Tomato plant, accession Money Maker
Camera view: tilt-top (135 deg); turntable rotation: 300 degrees
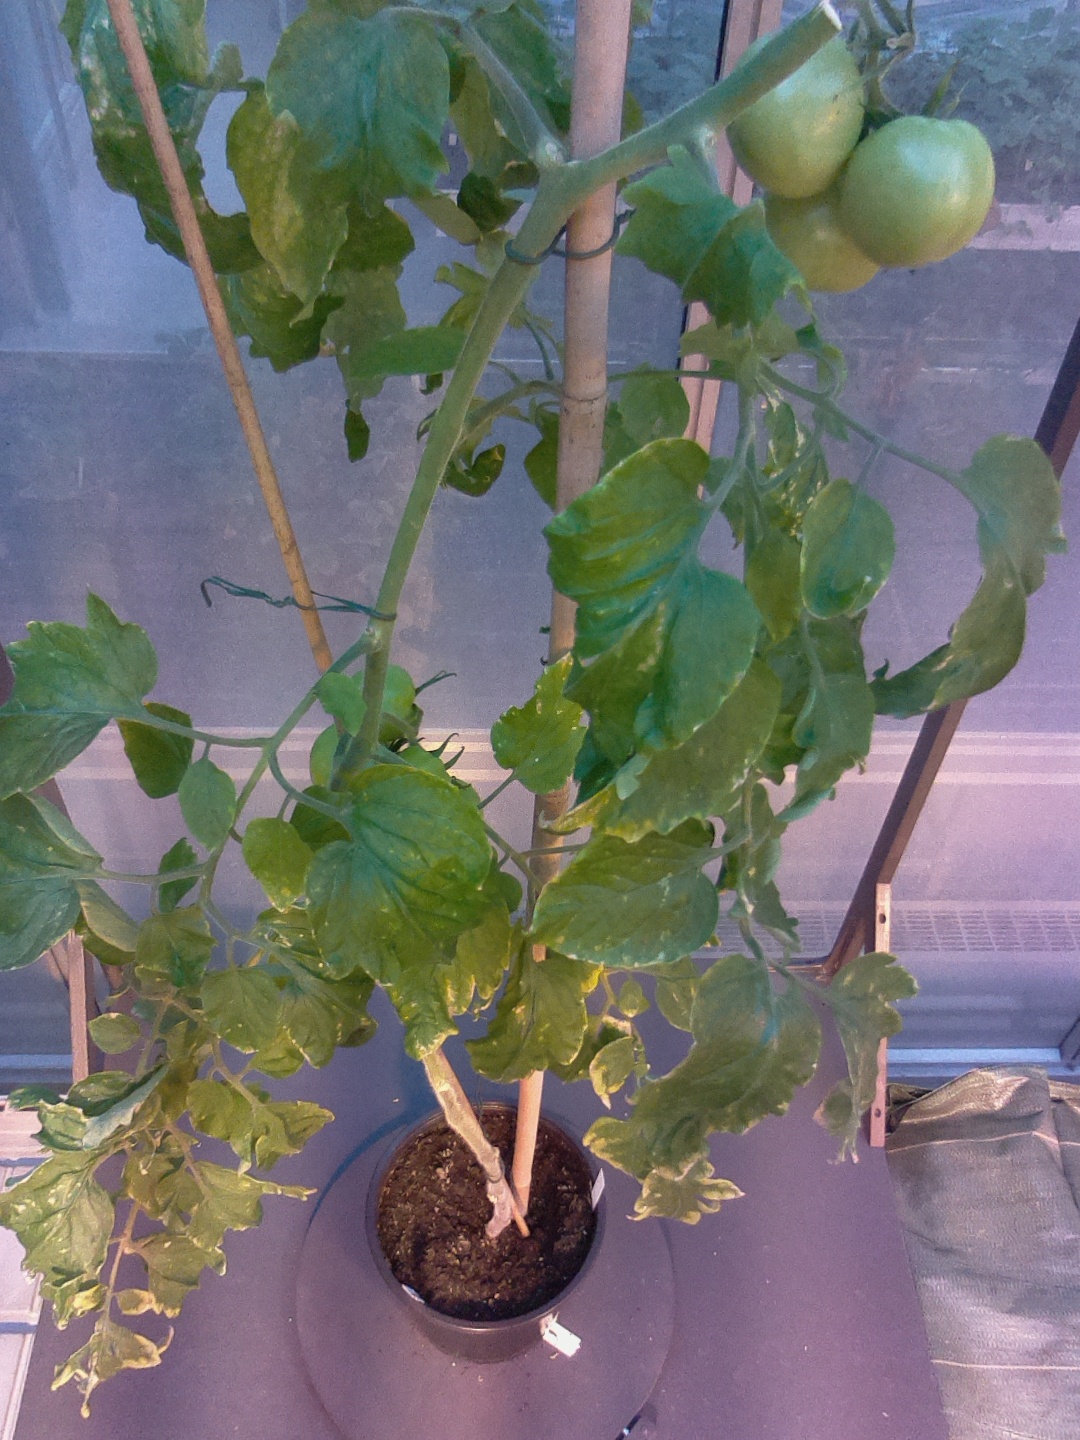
BBCH growth stage 80: fruits start showing typical ripe color (orange -> red)